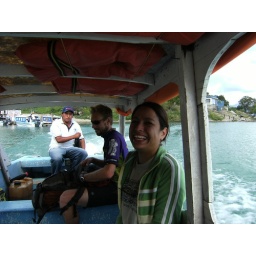
having been savaged by an angry black bee on the bike trip!